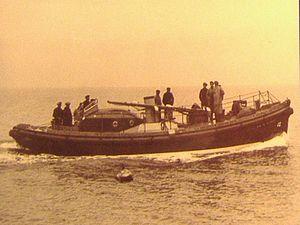
Le RNLB H.F. Bailey III est un ancien Lifeboat de la Royal National Lifeboat Institution de Classe Watson.